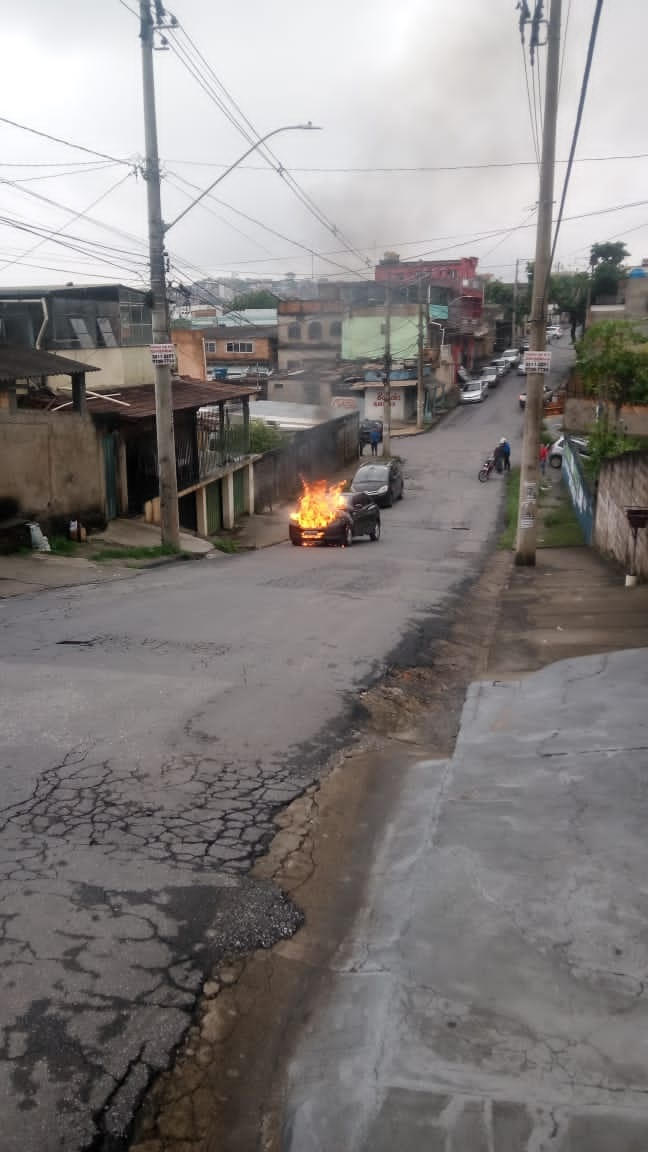
Fire: yes
Smoke: yes